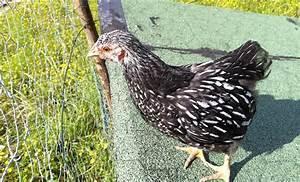
chicken